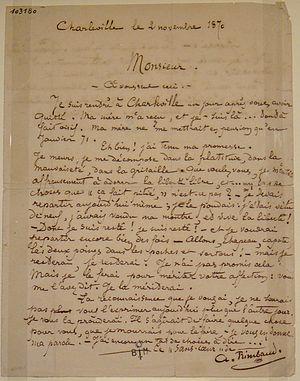
Rimbaud, lettre à son professeur Georges Izambard, 2 novembre 1870 - Musée Rimbaud Charleville-Mézières - Original photographié lors de l'exposition ""Rimbaudmania"", Paris"
Georges Izambard est un professeur de rhétorique, qui devint l'ami d'Arthur Rimbaud, son élève à Charleville.